Mikhail Pevtsov

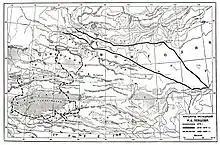
Pevtsov's travel routes

Pevtsov was born in Ustiuzhinskii district, Novgorod province in the estate of a noble family. Orphaned at seven he was raised by relatives in St. Petersburg where he went to the First St Petersburg High School before joining cadet school in Voronezh. Excelling in mathematics and geography, he caught the attention of General Baron A. I. Delvig who suggested that he joined the Nicholas General Staff Academy. He joined the 29th Infantry Tomsk Regiment stationed in Tula in 1862 and was transferred to Poland to suppress the uprising there. It was in Warsaw that he met Maria Renast whom he later married. While in St Petersburg he attended meetings of the Imperial Russian Geographical Society, becoming a member of it in 1867. In 1868 he joined the Nicholas General Staff Academy. In 1875 he was posted to Omsk under General I.F. Babkov. Here he studied Kazakh and Arabic. In 1876 he led the First Dzhungarian Expedition. Pevtsov made astronomical and meteorological observations in his travels and helped produce maps. In 1878 he led expeditions into western Mongolia and the northern regions of China. In 1889 he travelled to Tibet. After the death of N.M. Przewalski, he took over command. He was accompanied by V.I. Roborovsky and P.K. Kozlov. He suffered from poor health in later years and ran into debts. He died in St Petersburg and was buried in Smolensk cemetery.